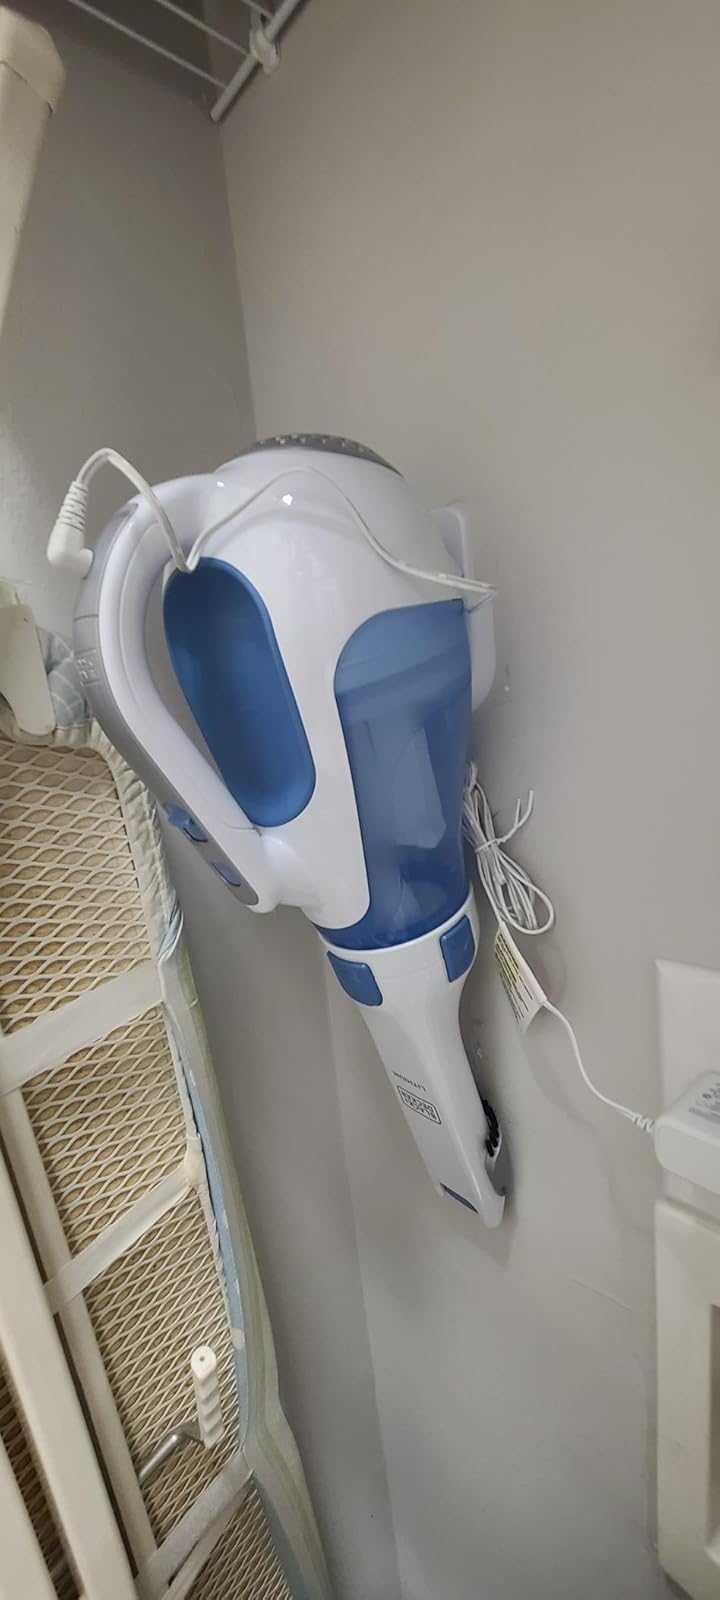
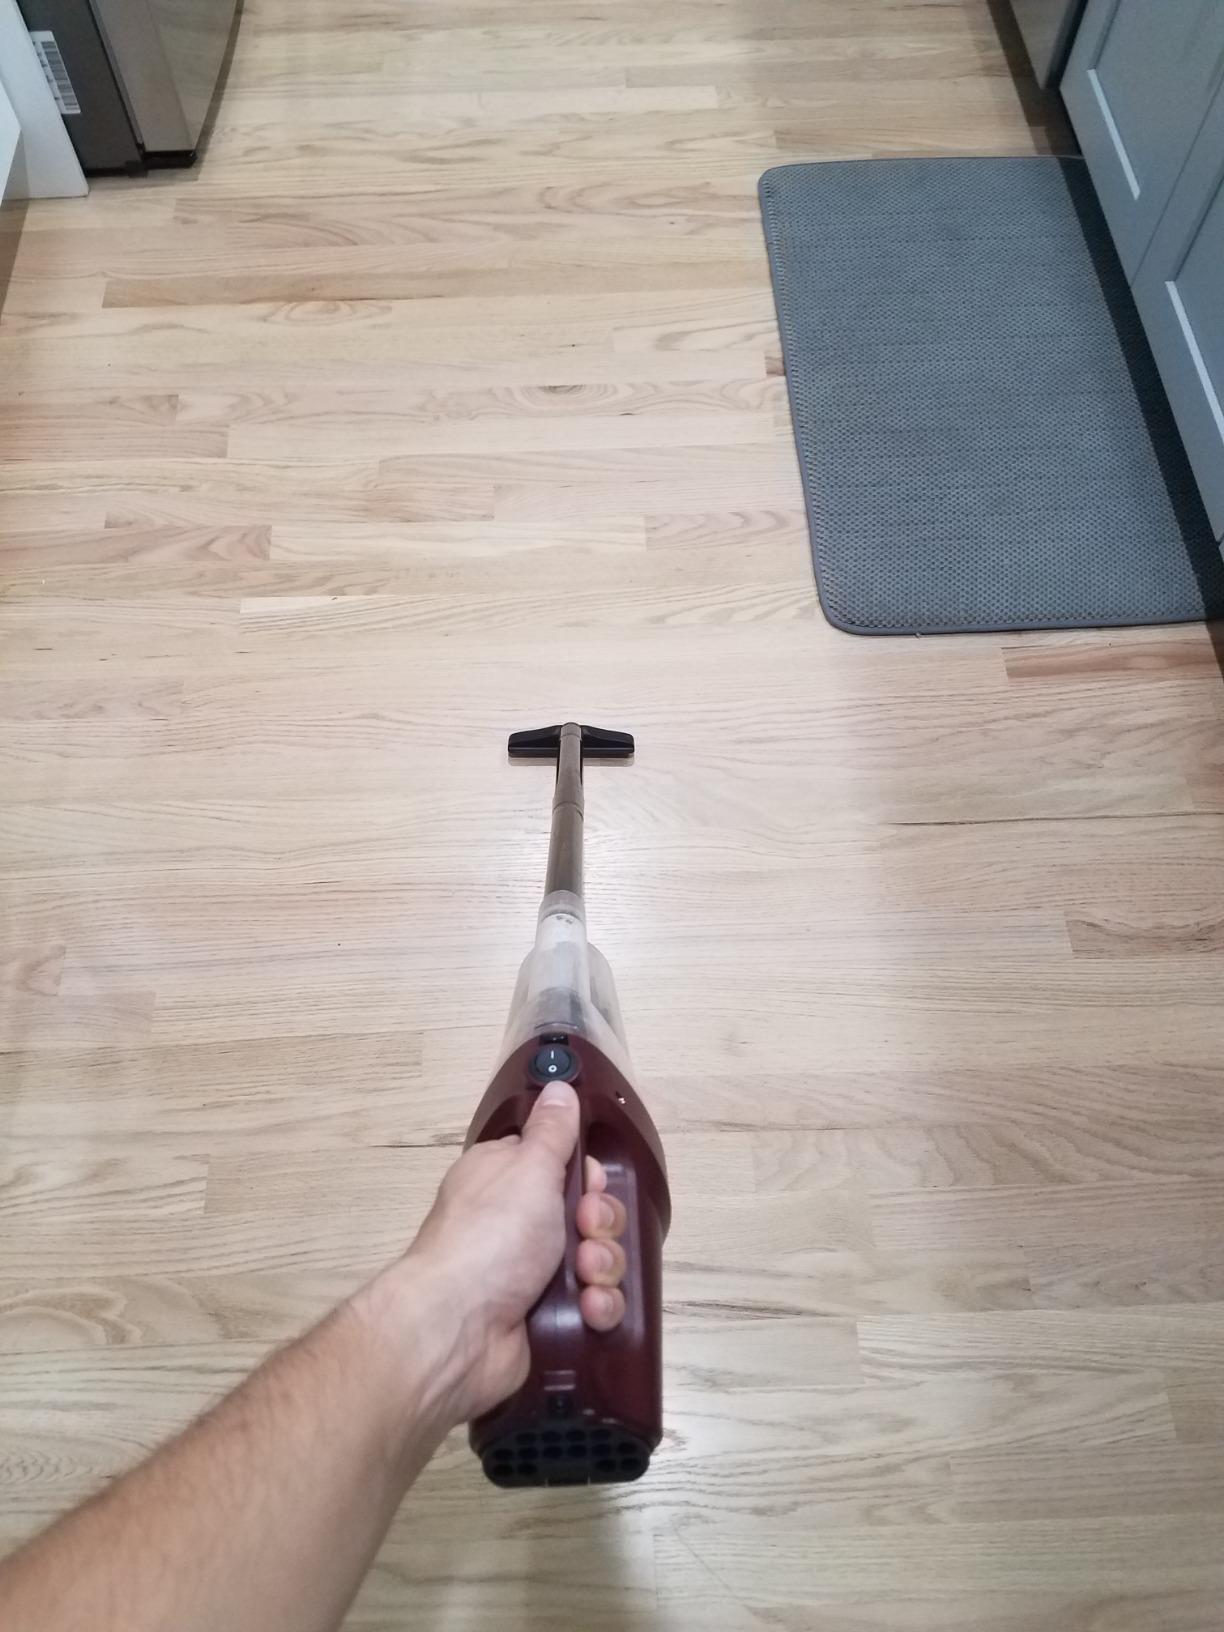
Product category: items_vacuum
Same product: no